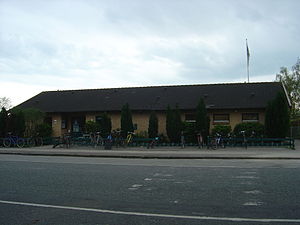
Boldklubben 1908
Boldklubben 1908 - klubhuset for en dansk fodboldklub på Sundbyvestervej, Amager, København. Set fra den nordlige side, ved siden af Sundby Idrætspark.
Boldklubben 1908 er en dansk fodboldklub, som blev stiftet den 24. maj 1908 på Amager i København. Klubbens bedste elitehold spiller i 2014/15-sæsonen i 2. division Øst, mens andetholdet spiller i Københavnsserien i 2014/15 sæsonen under DBU København. Klubben har to andre divisionshold, da U17 og U19 holdet begge i sæsonen 2014/15 spiller i 2. division Øst. Klubbens seniorhold afvikler deres hjemmebanekampe på Opvisningsbanen i Sundby Idrætspark og har deres træning på anlæggets nærliggende fodboldbaner. Klubben har samlet godt 1.200 medlemmer, hvoraf cirka 1.000 er aktive, hvilket gør klubben til en af de største på Amager og i Københavns Kommune.